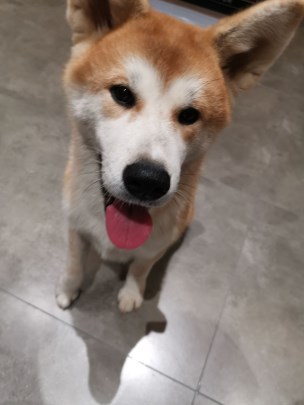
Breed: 1043-n000001-Shiba_Dog